Huntington, West Virginia

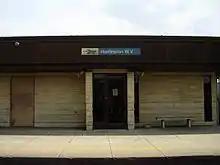
The platform of the Huntington Amtrak station

The most prominent park within Huntington's public park system, Ritter Park was named for Charles L. Ritter who donated the site. It was created in 1913 by Rufus Switzer, a city council member. It consists of numerous lengthy walking and cycling trails along Four Pole Creek, which runs the entire length of the park and is crossed by many wooden and stone footbridges. There are also restroom facilities, picnic tables, a shelter, a children's playground, an amphitheater, a rose garden, and a dog park.